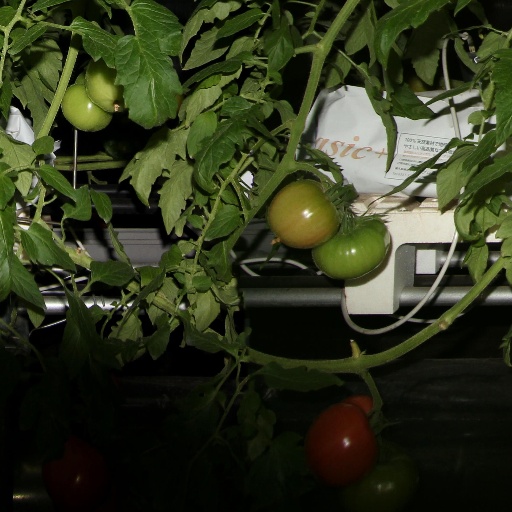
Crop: tomato